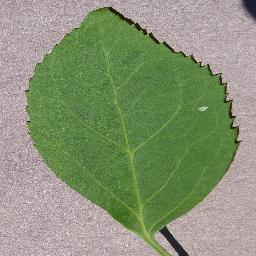
Label: Cherry___healthy